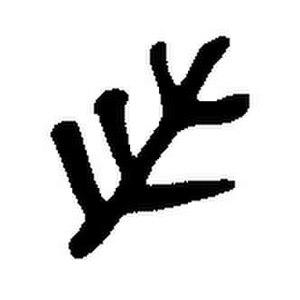
Les Dieux très anciens, également désignés comme les Anciens Dieux, Premiers Dieux ou Dieux aînés, sont des entités fictionnelles extraterrestres, créées par l'écrivain américain August Derleth.
Le signe des Anciens est un symbole fictionnel issu de l'œuvre littéraire de l'écrivain américain Howard Phillips Lovecraft. Le signe est mentionné une première fois dans la longue nouvelle La Quête onirique de Kadath l'inconnue, bien qu'il ne soit pas décrit précisément : « the farmer and his wife would only make the Elder Sign and tell him the way to Nir and Ulthar. »
Les Grands Anciens sont des créatures extraterrestres fictionnelles, originellement issues de l'œuvre littéraire de l'écrivain américain Howard Phillips Lovecraft.